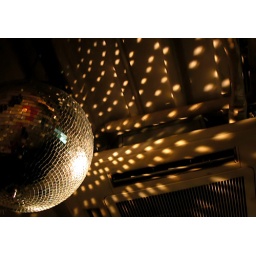
mirror ball in mangosteen cafe meguro